Volksdeutsche

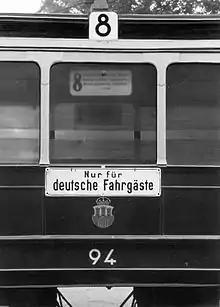
"Nur für deutsche Fahrgäste" (Eng. "Only for German passengers") on the tram number 8 in occupied Kraków

The Volksdeutsche Mittelstelle organised large-scale looting of property and redistributed goods to the Volksdeutsche. They were given apartments, workshops, farms, furniture, and clothing confiscated from Jews and Poles. In turn, hundreds of thousands of the Volksdeutsche joined the German forces, either willingly or under compulsion.